Robert Feake

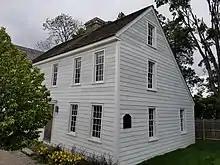
Feake Ferris House in Greenwich, Connecticut

Feake's daughter, Elizabeth, married John Underhill (captain) and daughter, Hannah, married John Bowne. Prominent descendants include John Alsop, Robert Feke, and Margaret Suckley.